El Poder del Norte

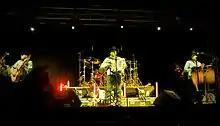
El poder del norte during a concert in 2011

El Poder del Norte (The Power of the North) is a Mexican norteño band which was formed in 1987 in Monterrey Nuevo León. It was formed by brothers Arturo Buenrostro, the accordionist, and Martin Buenrostro, the drummer. Both write songs for the group. They were originally known as Los Pioneros del Norte. They use an electronic drum for their cumbias.